Coilgun

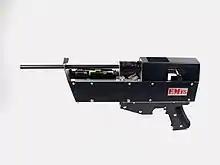
A single stage coilgun

For ferromagnetic projectiles, a single-stage coilgun can be formed by a coil of wire, an electromagnet, with a ferromagnetic projectile placed at one of its ends. This type of coilgun is formed like the solenoid used in an electromechanical relay, i.e. a current-carrying coil which will draw a ferromagnetic object through its center. A large current is pulsed through the coil of wire and a strong magnetic field forms, pulling the projectile to the center of the coil. When the projectile nears this point the electromagnet must be switched off, to prevent the projectile from becoming arrested at the center of the electromagnet.